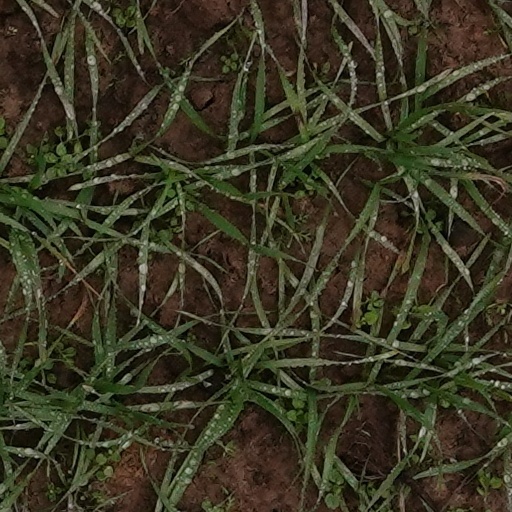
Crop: wheat